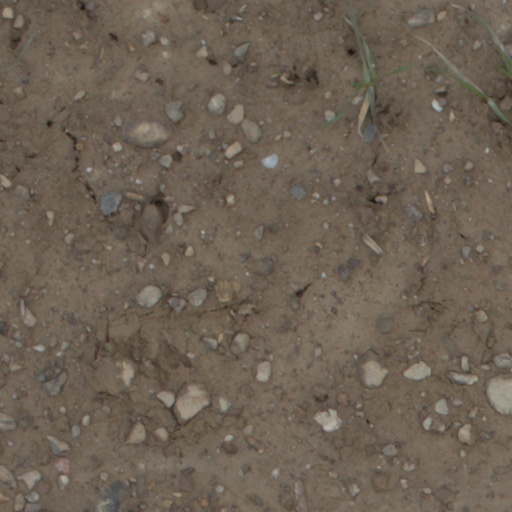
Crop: wheat